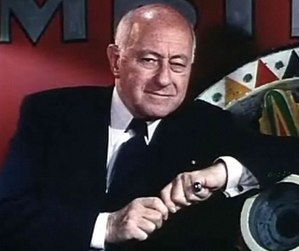
Cecil B. DeMille
Cecil B. DeMille, midten af 1950'erne
DeMille i 1952
Cecil Blount DeMille var en amerikansk filminstruktør, som var verdensberømt i 1910'erne og 1920'erne.